Saint Francis Xavier Roman Catholic Church (Mobile, Alabama)

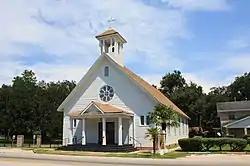

Saint Francis Xavier Roman Catholic Church, also known as St. Francis Xavier Church, is a historic Roman Catholic church building in the Toulminville neighborhood of Mobile, Alabama, United States. It serves as the parish church for St. Francis Xavier Parish in the Roman Catholic Archdiocese of Mobile. St. Francis Xavier Parish was established in 1868. The vernacular style building was completed in 1916, replacing a previous structure destroyed in a hurricane. It was placed on the National Register of Historic Places on July 3, 1991, as part of the Historic Roman Catholic Properties in Mobile Multiple Property Submission.